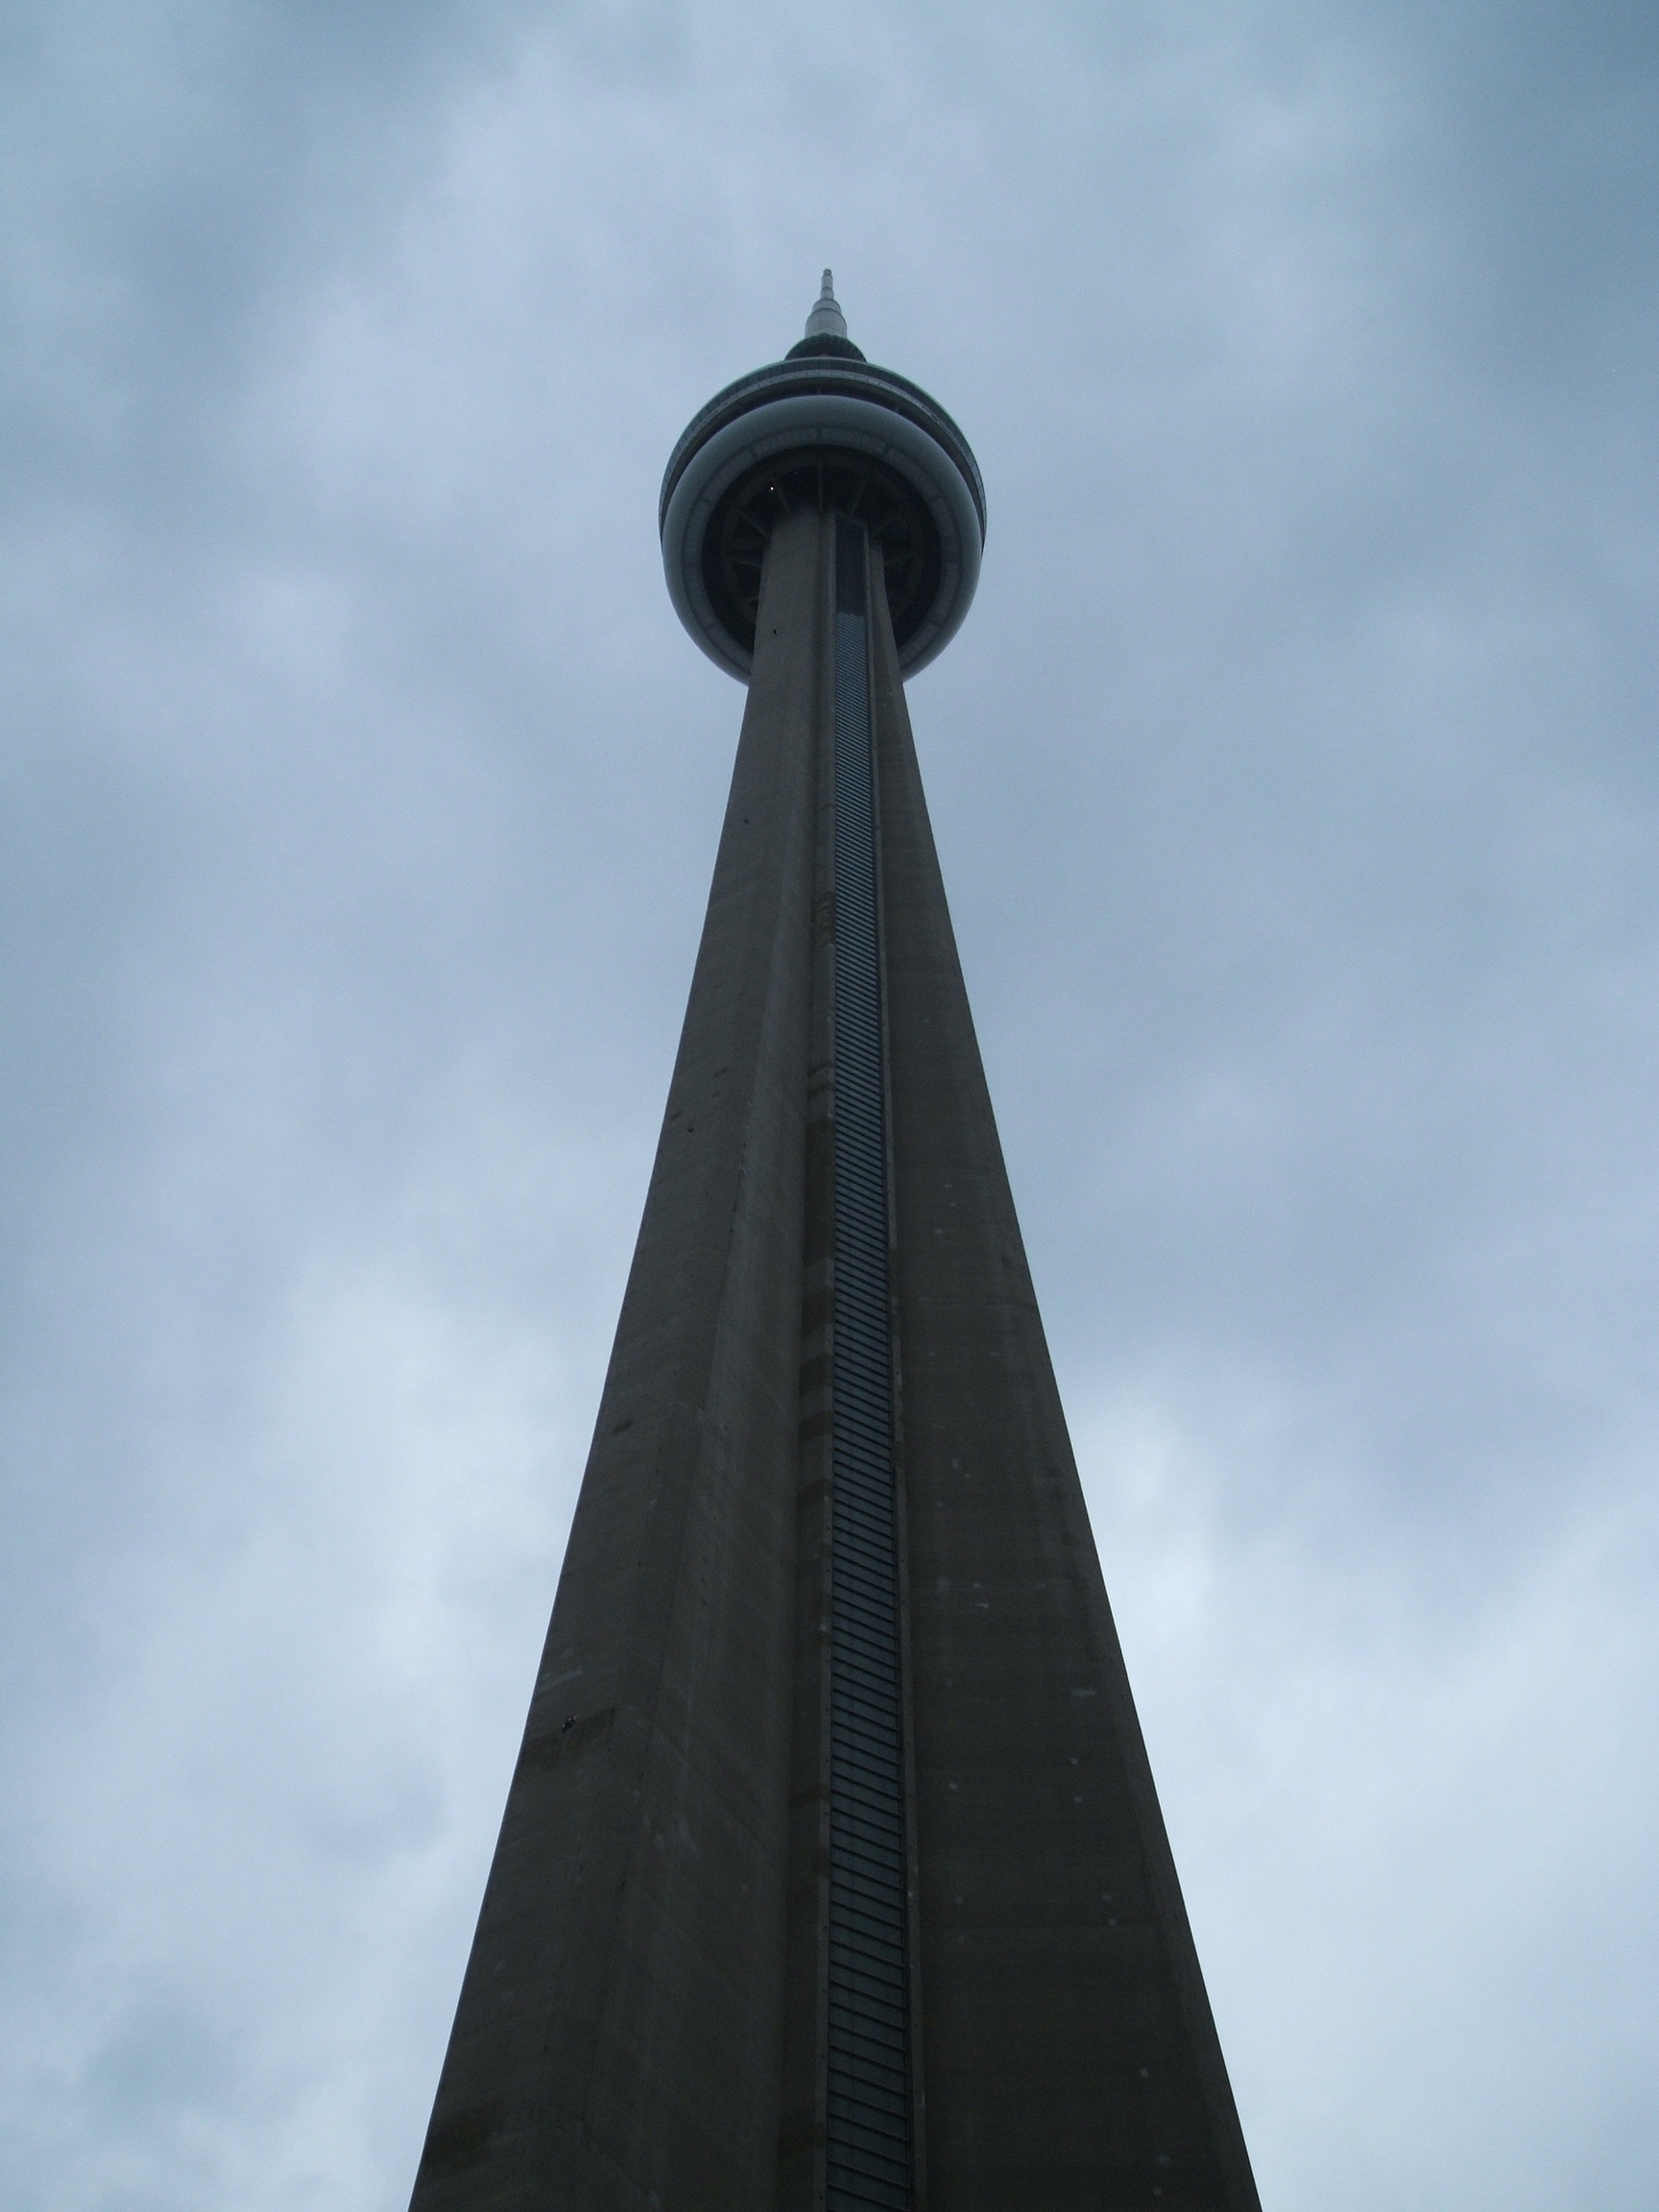
architecture, sky, skyscraper, monument, high, tower, mast, landmark, blue, memorial, spire, steeple, control tower